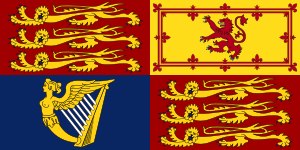
Storbritanniens kongelige flag
Det kongelige flag
Storbritanniens kongelige flag er et flag, som i forskellige former bruges af den britiske monark og medlemmer af kongefamilien. I tillæg til de to former, som bruges i Storbritannien, findes egne, kongelige flag for flere lande i Commonwealth.